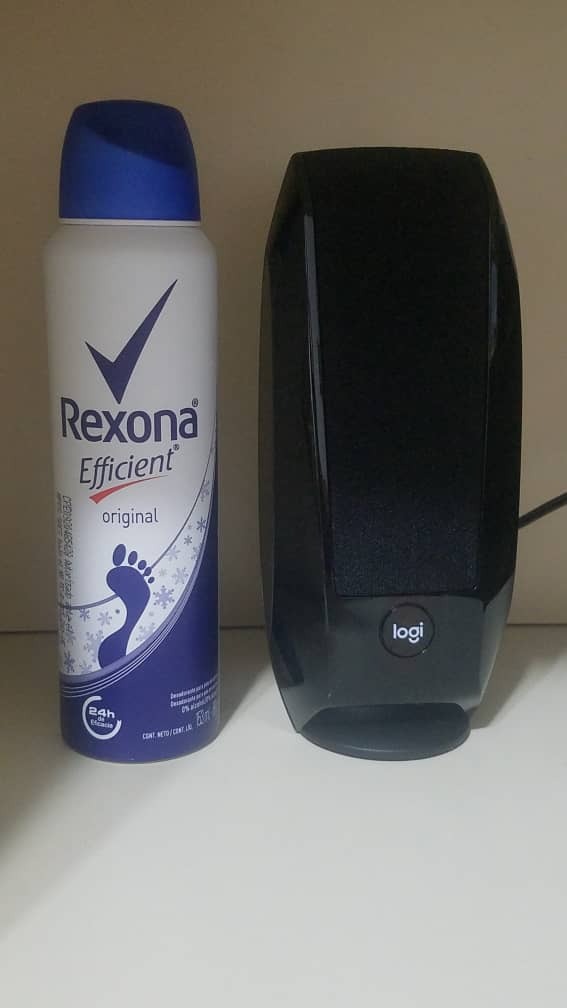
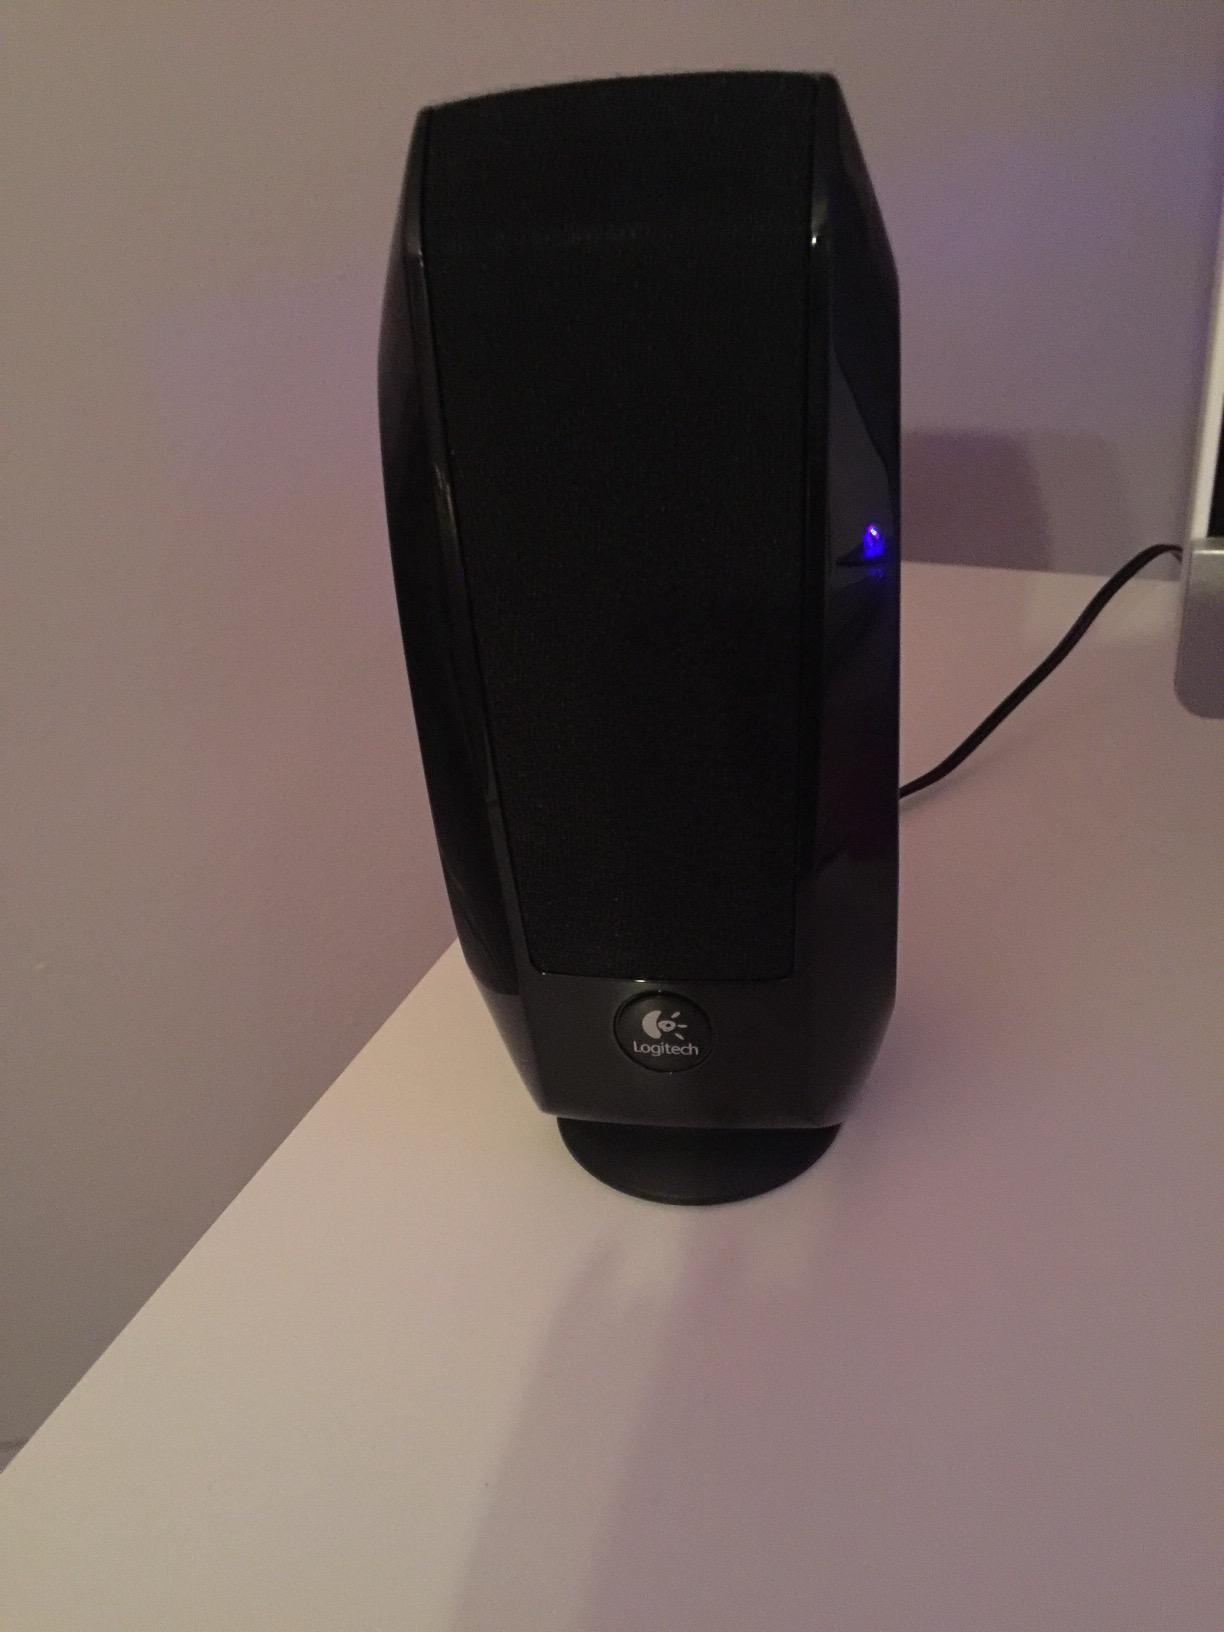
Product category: speaker
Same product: yes